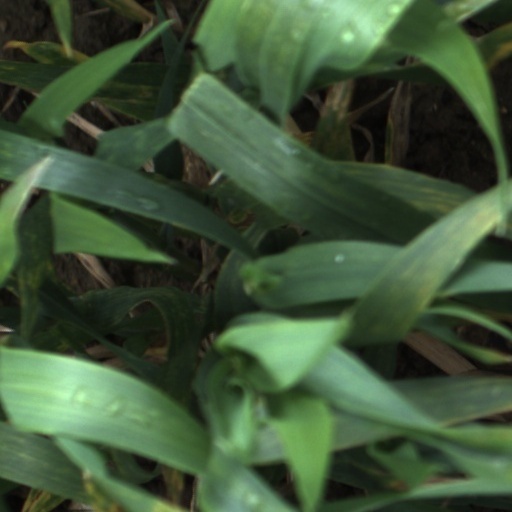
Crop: wheat